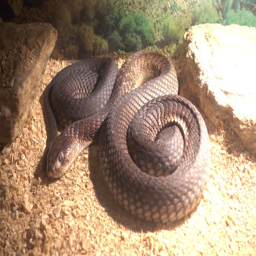
4k at the exhibition of dangerous cobra in terrarium